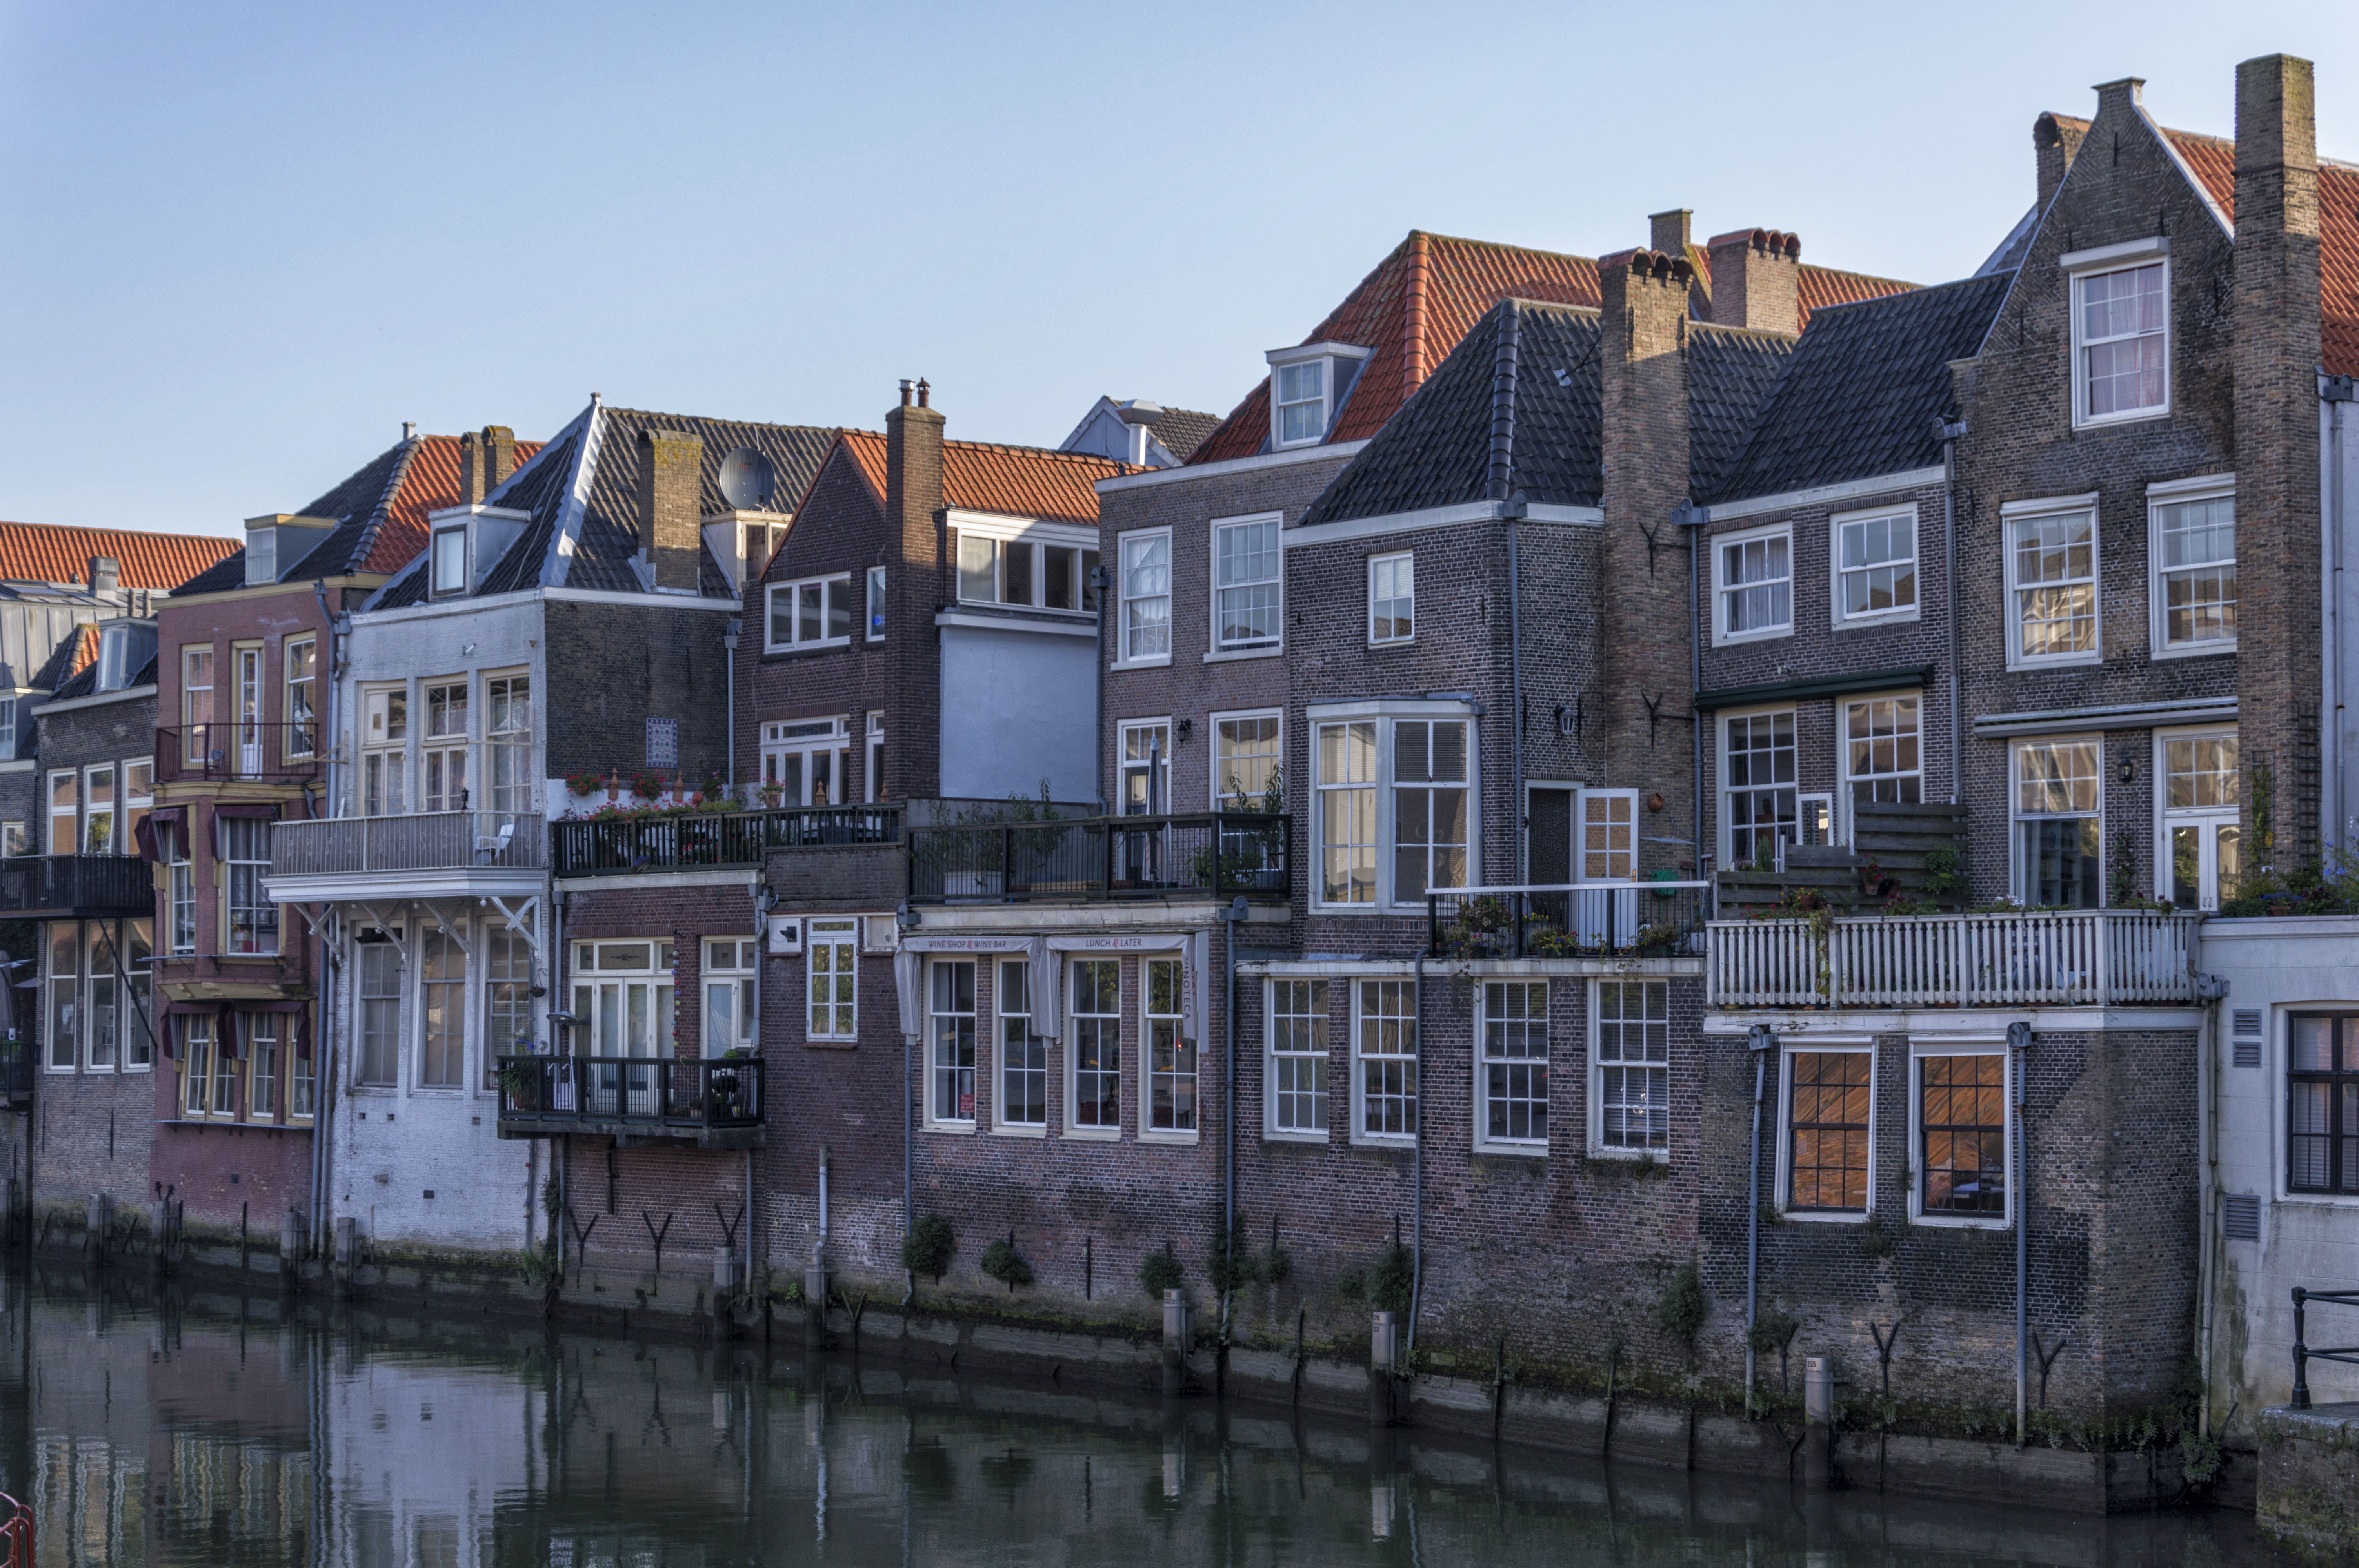
outdoor, architecture, photography, house, town, van, building, city, canal, photo, cityscape, downtown, cottage, facade, property, nikon, historic, apartment, waterway, holland, nederland, netherlands, dutch, outdoorphotography, picture, photograph, fotos, foto, fotografie, estate, urbanphotography, geheugen, paulvandevelde, pdvandevelde, padagudaloma, dordrecht, stadsfotografie, nederlandinfotos, historisch, voorstraat, urbanfotografie, stadswandeling, architectuur, pvdvfotografie, pdvandeveldedordrecht, diep, rondjedordt, dedordtevaer, voorstraathaven, dutchphotography, nederlandsefotografie, dutchphotogaraphy, totallydutch, fotografienederland, hollandsefotografie, fotografieholland, dordtmonumenteel, fotosdordrecht, fotosvandordrecht, erfgoedcentrumdiep, openmonumentendag, neighbourhood, urban area, residential area, human settlement, paulvandeveldedordrecht, regionaalarchiefbeeldbank, regionaalarchiefbeeldbankdiephet